Sky position (RA, Dec in degrees): 181.936, 29.215
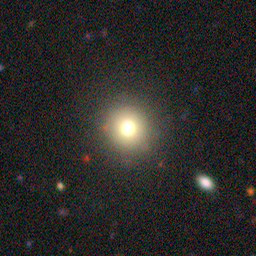
Galaxy morphology: Round Smooth Galaxies